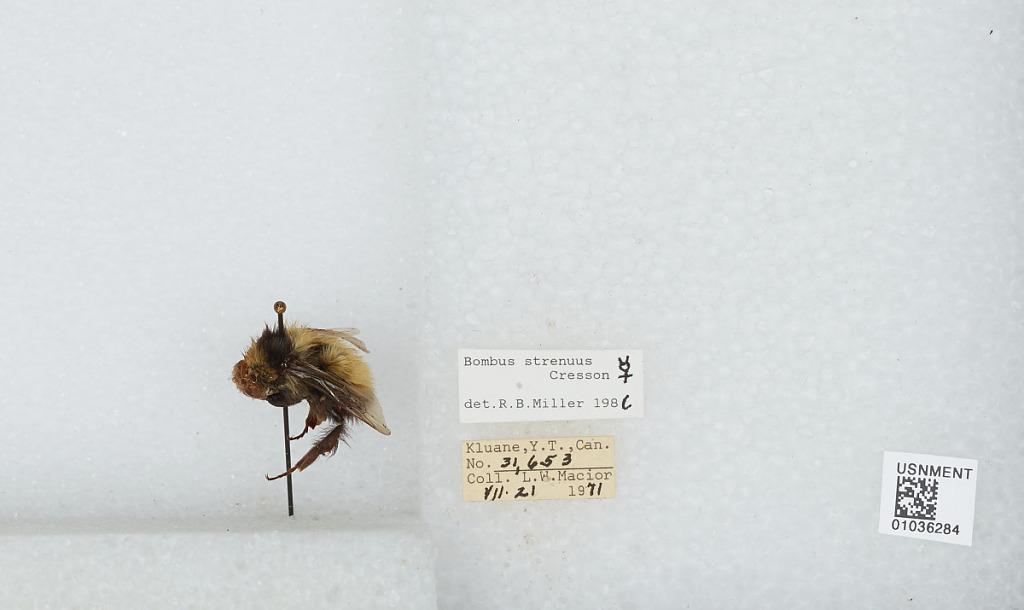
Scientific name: Bombus (Alpinobombus) neoboreus Sladen
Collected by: L. Macior
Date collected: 1971-7-21
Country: Canada
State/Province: Yukon Territory
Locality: Kluane
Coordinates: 60.75, -139.5
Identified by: Miller, R. B.